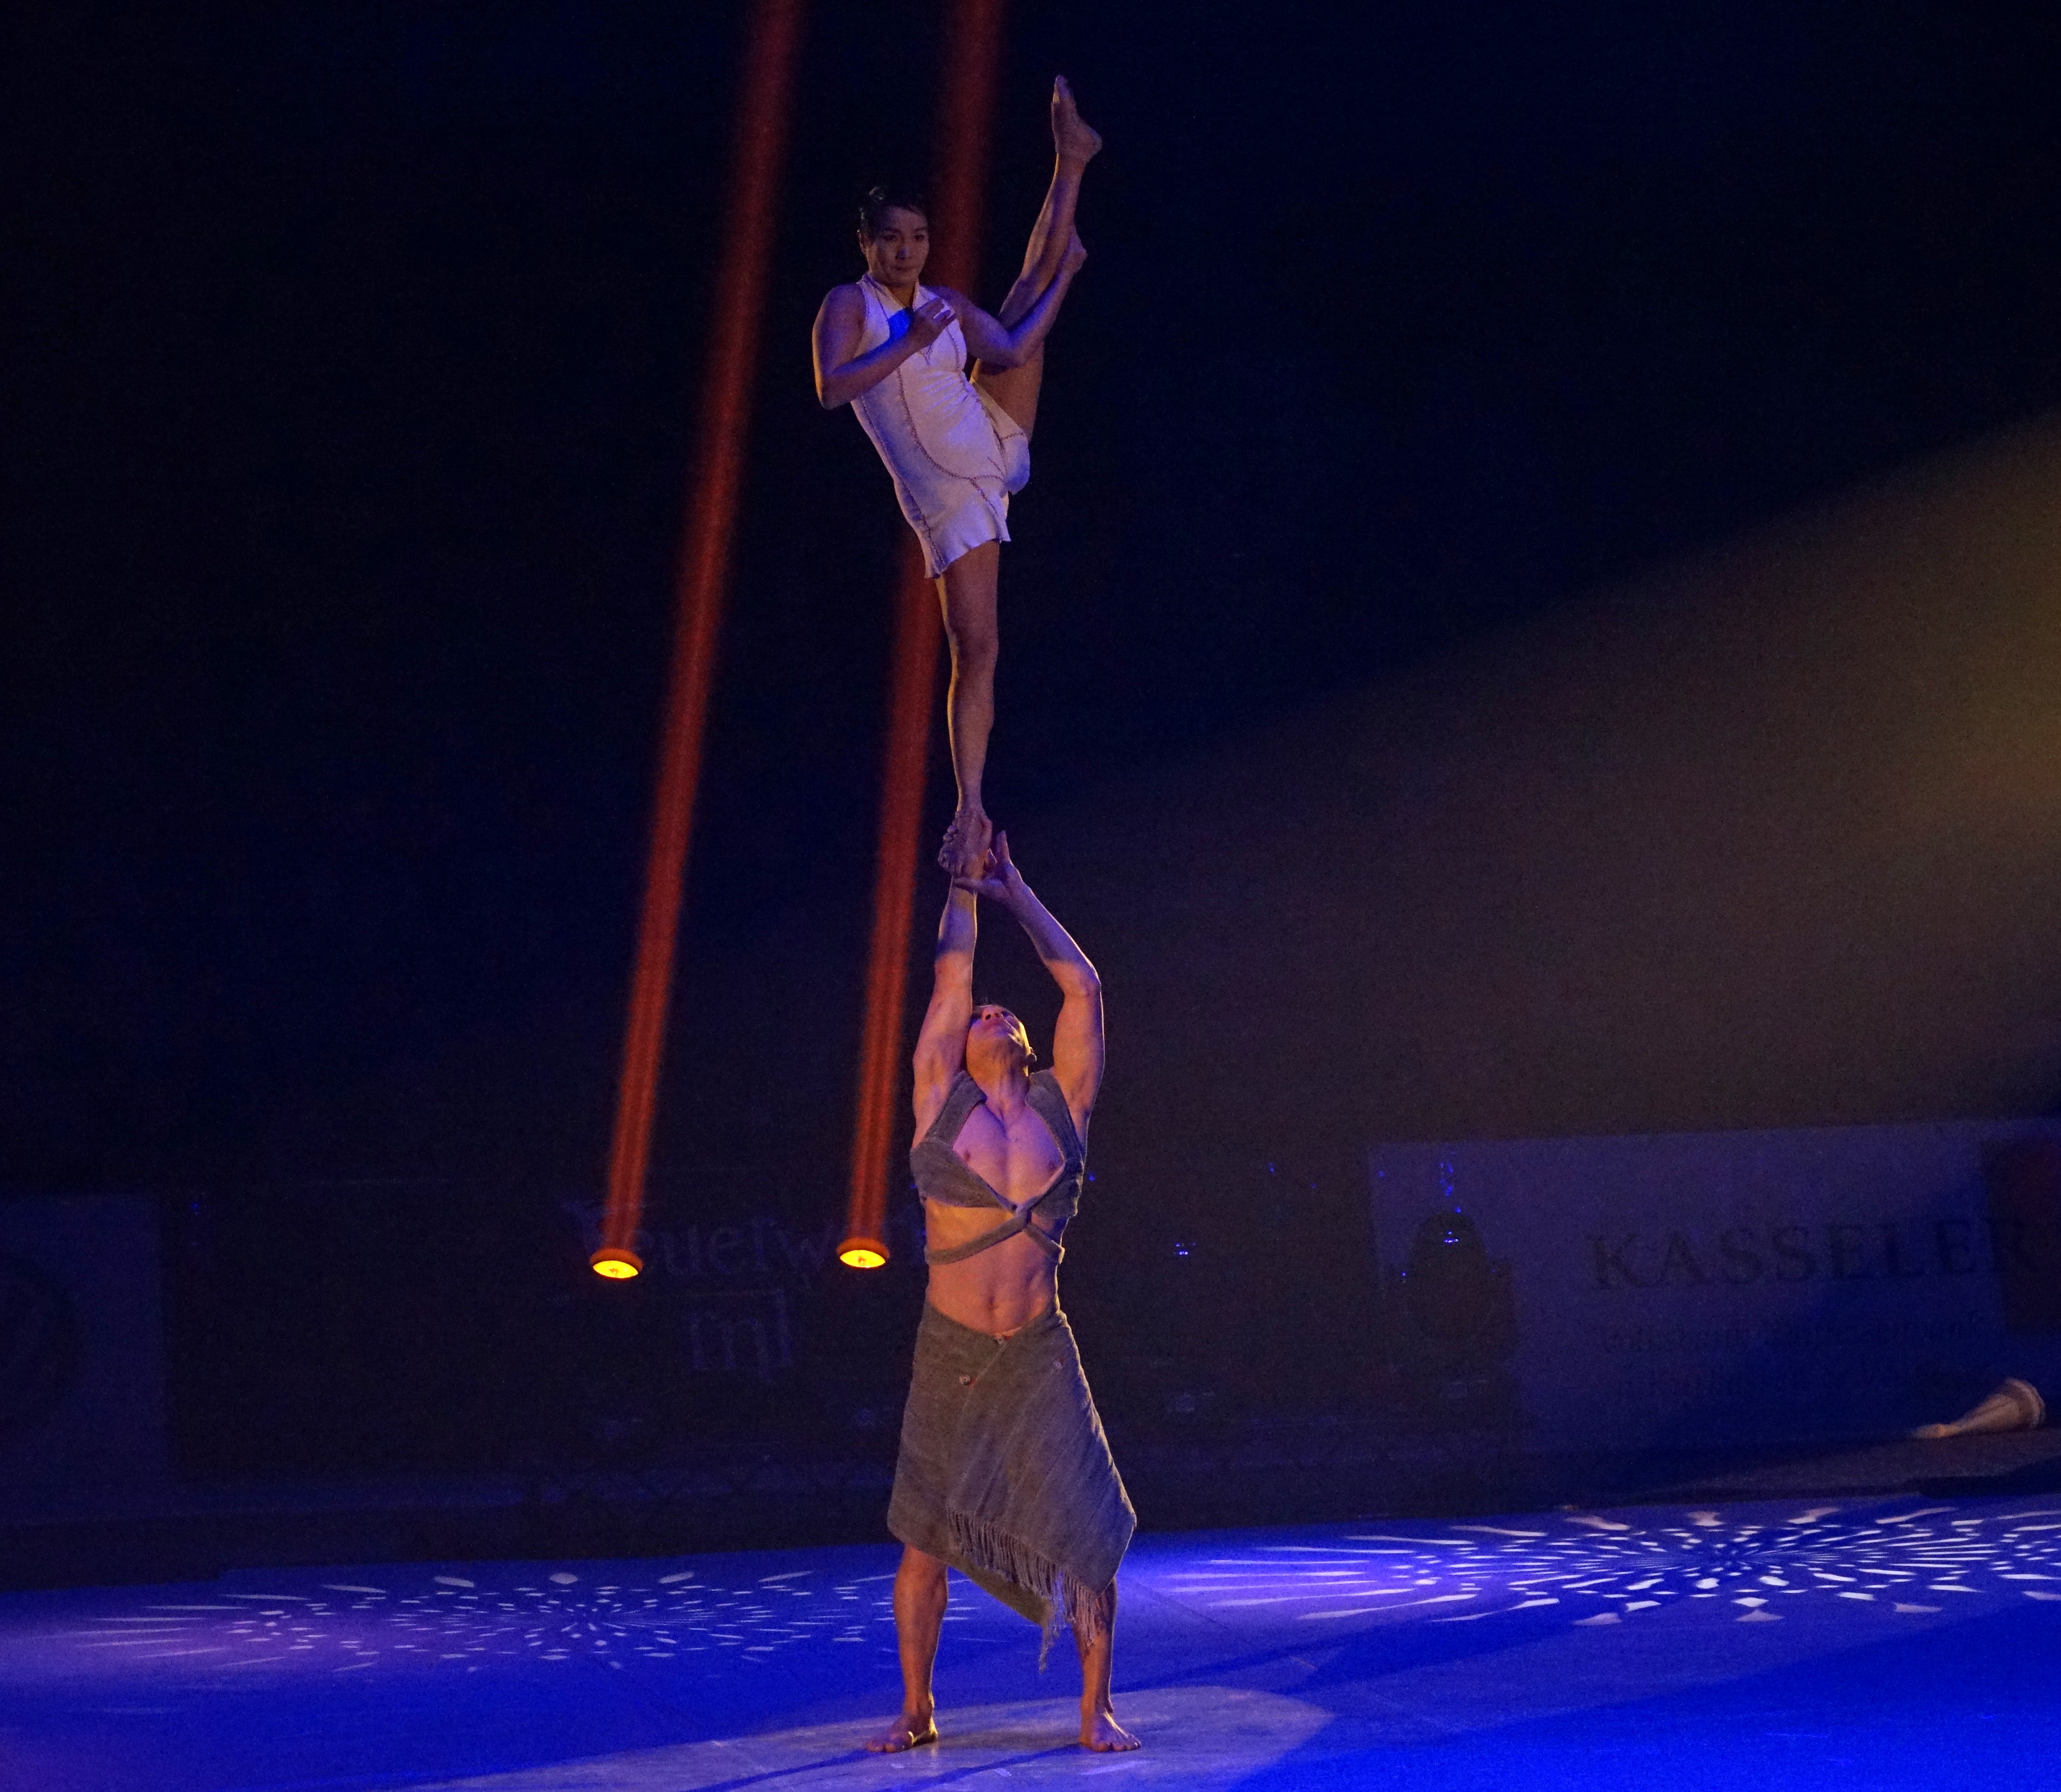
artist, performance art, sports, performance, event, circus, acrobatics, artists, entertainment, gymnastics, acrobats, performing arts, musical theatre, aerialist, turnkunst